Binary star

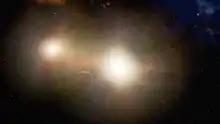
Planet lost in the glare of binary stars (illustration)

An example of an eclipsing binary is Epsilon Aurigae in the constellation Auriga. The visible component belongs to the spectral class F0, the other (eclipsing) component is not visible. The last such eclipse occurred from 2009 to 2011, and it is hoped that the extensive observations that will likely be carried out may yield further insights into the nature of this system. Another eclipsing binary is Beta Lyrae, which is a semidetached binary star system in the constellation of Lyra.